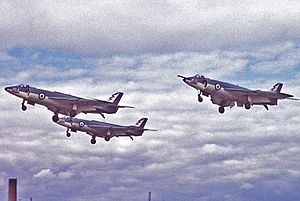
Supermarine / Efter 2. Verdenskrig
Supermarine Scimitars
Supermarine var en britisk flyproducent, som er mest kendt for at have produceret jagerflyet Spitfire.